Summon Night 3

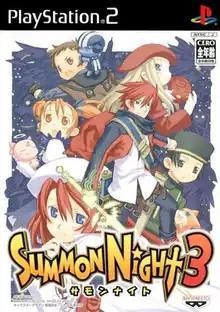
PlayStation 2 box art

is the third main entry in the "Summon Night" series of video games. The game was initially developed by Flight-Plan and released by Banpresto for the PlayStation 2 in 2003. The game was later remade for the PlayStation Portable in 2012. Both versions were only released in Japan, not being localized into English for any other regions.